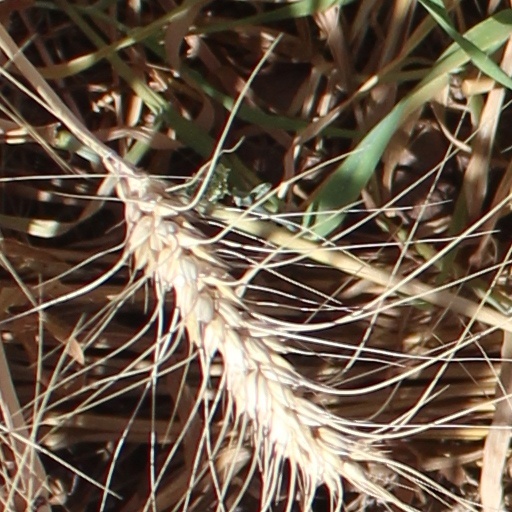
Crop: wheat